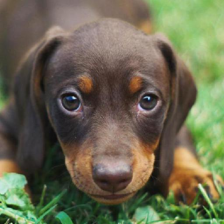
Label: animals